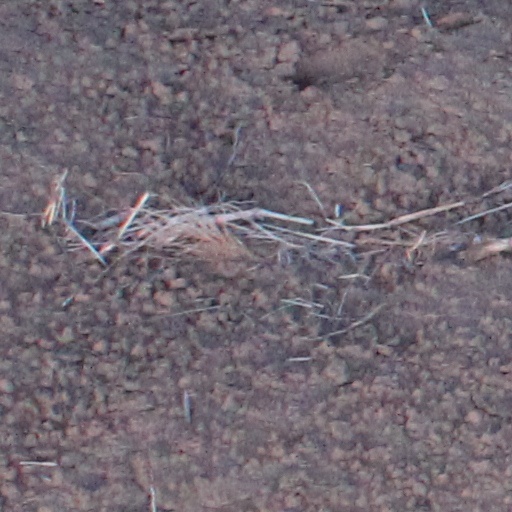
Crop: wheat